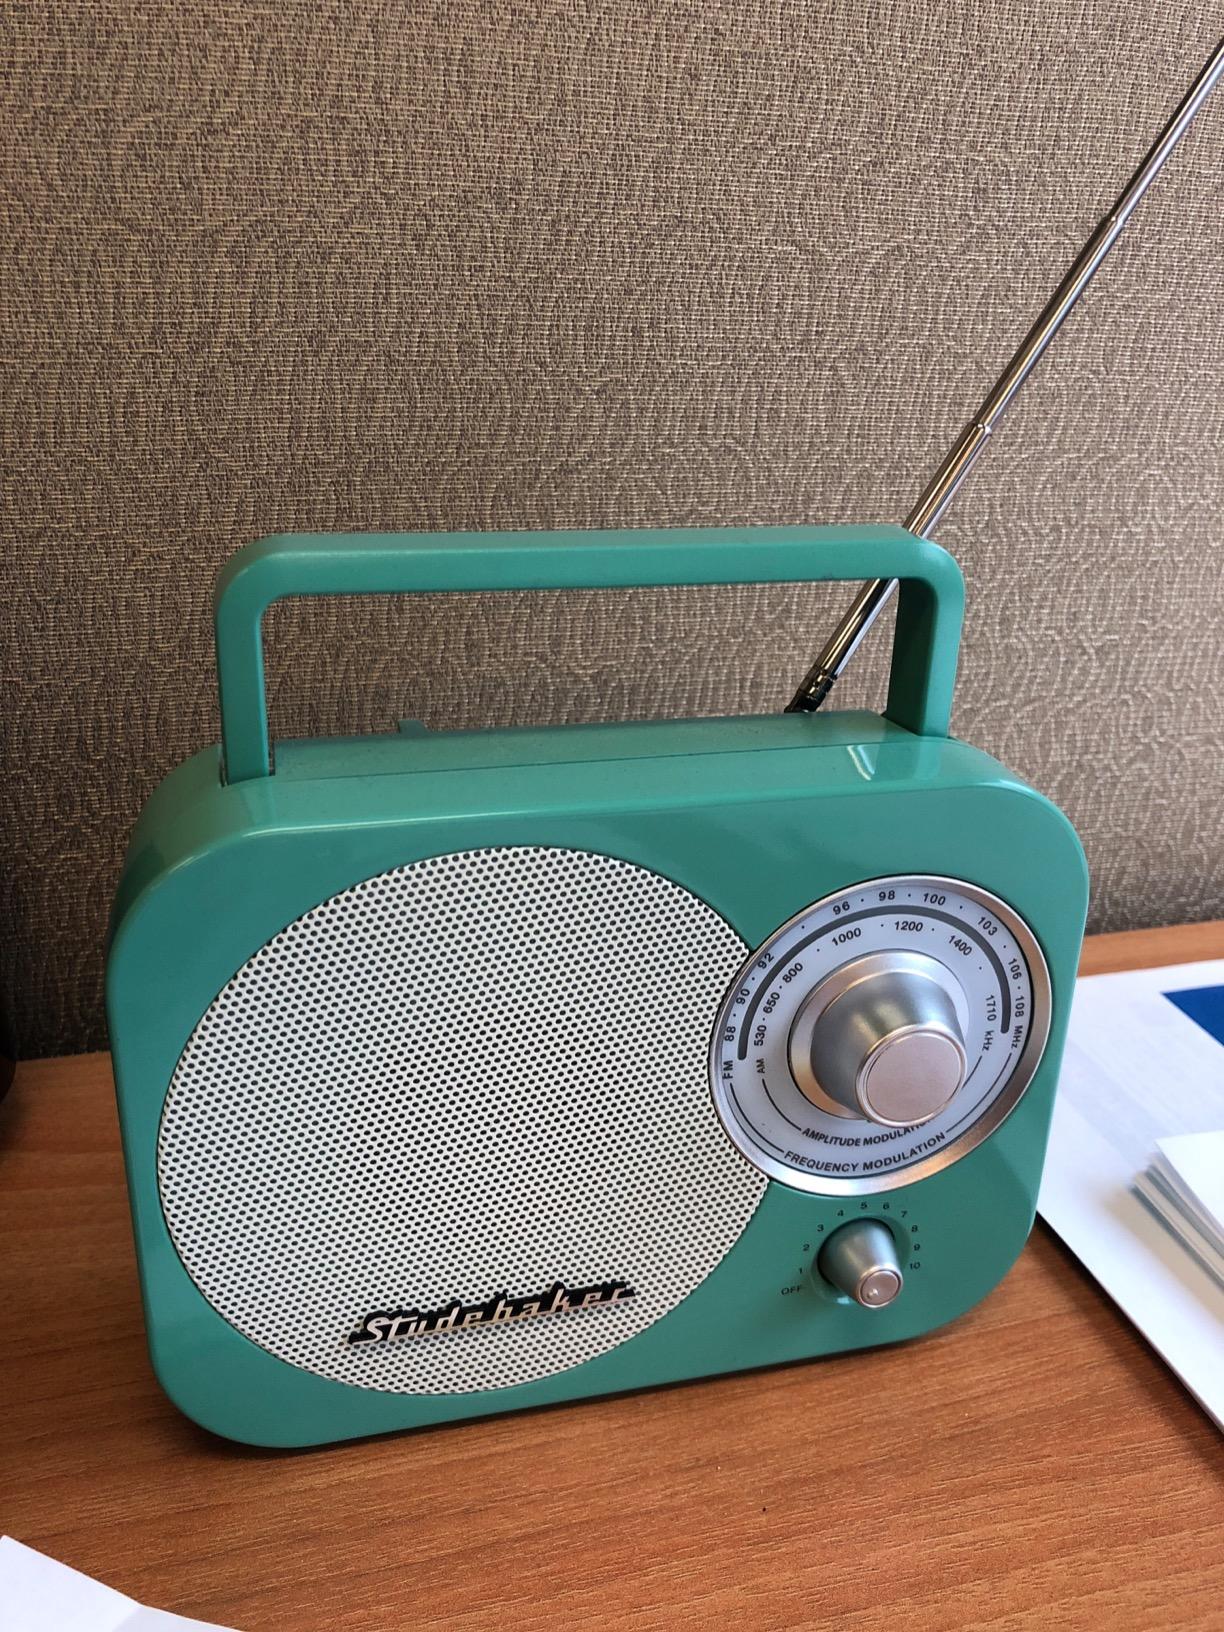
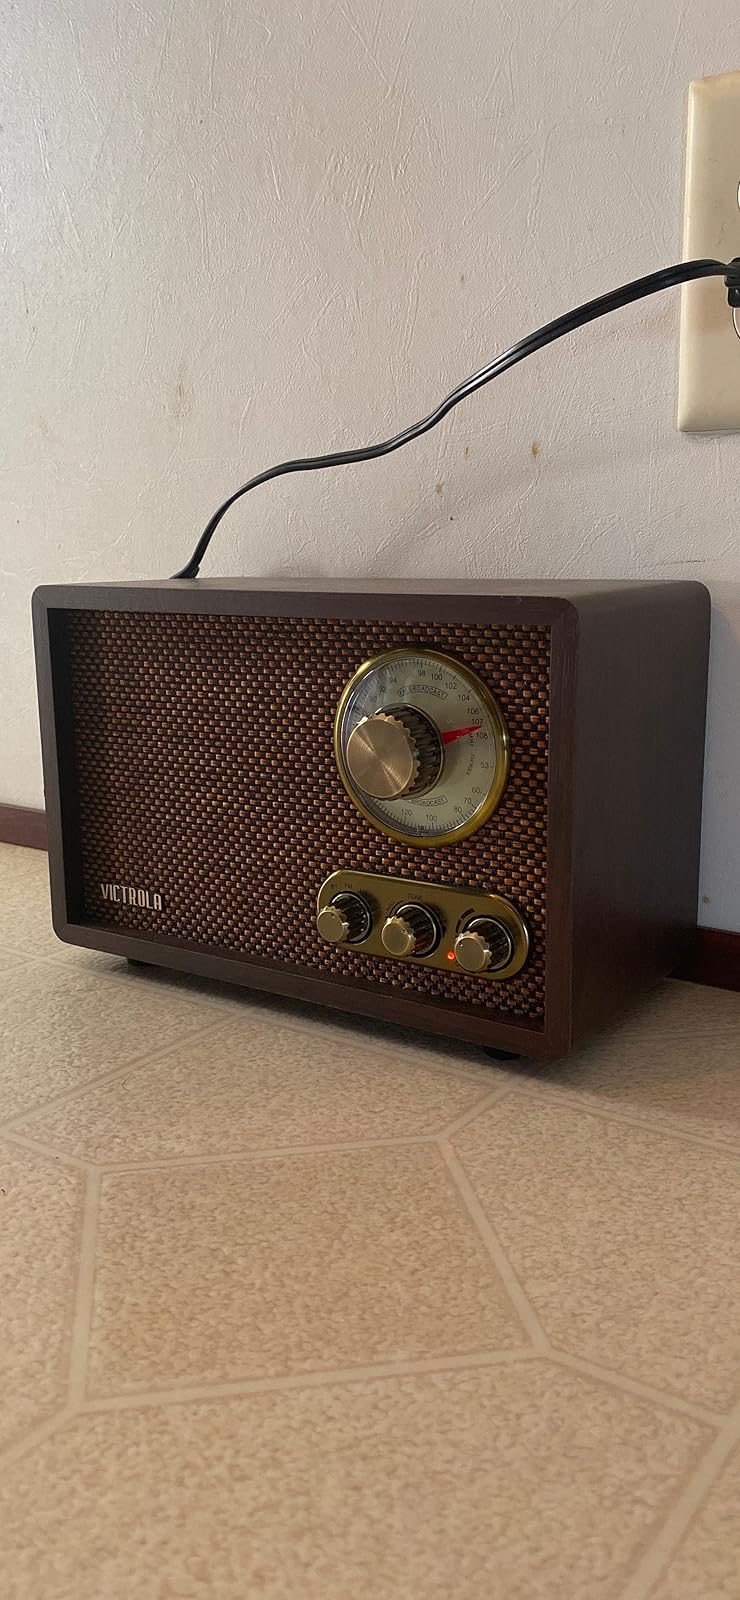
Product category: radio
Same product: no